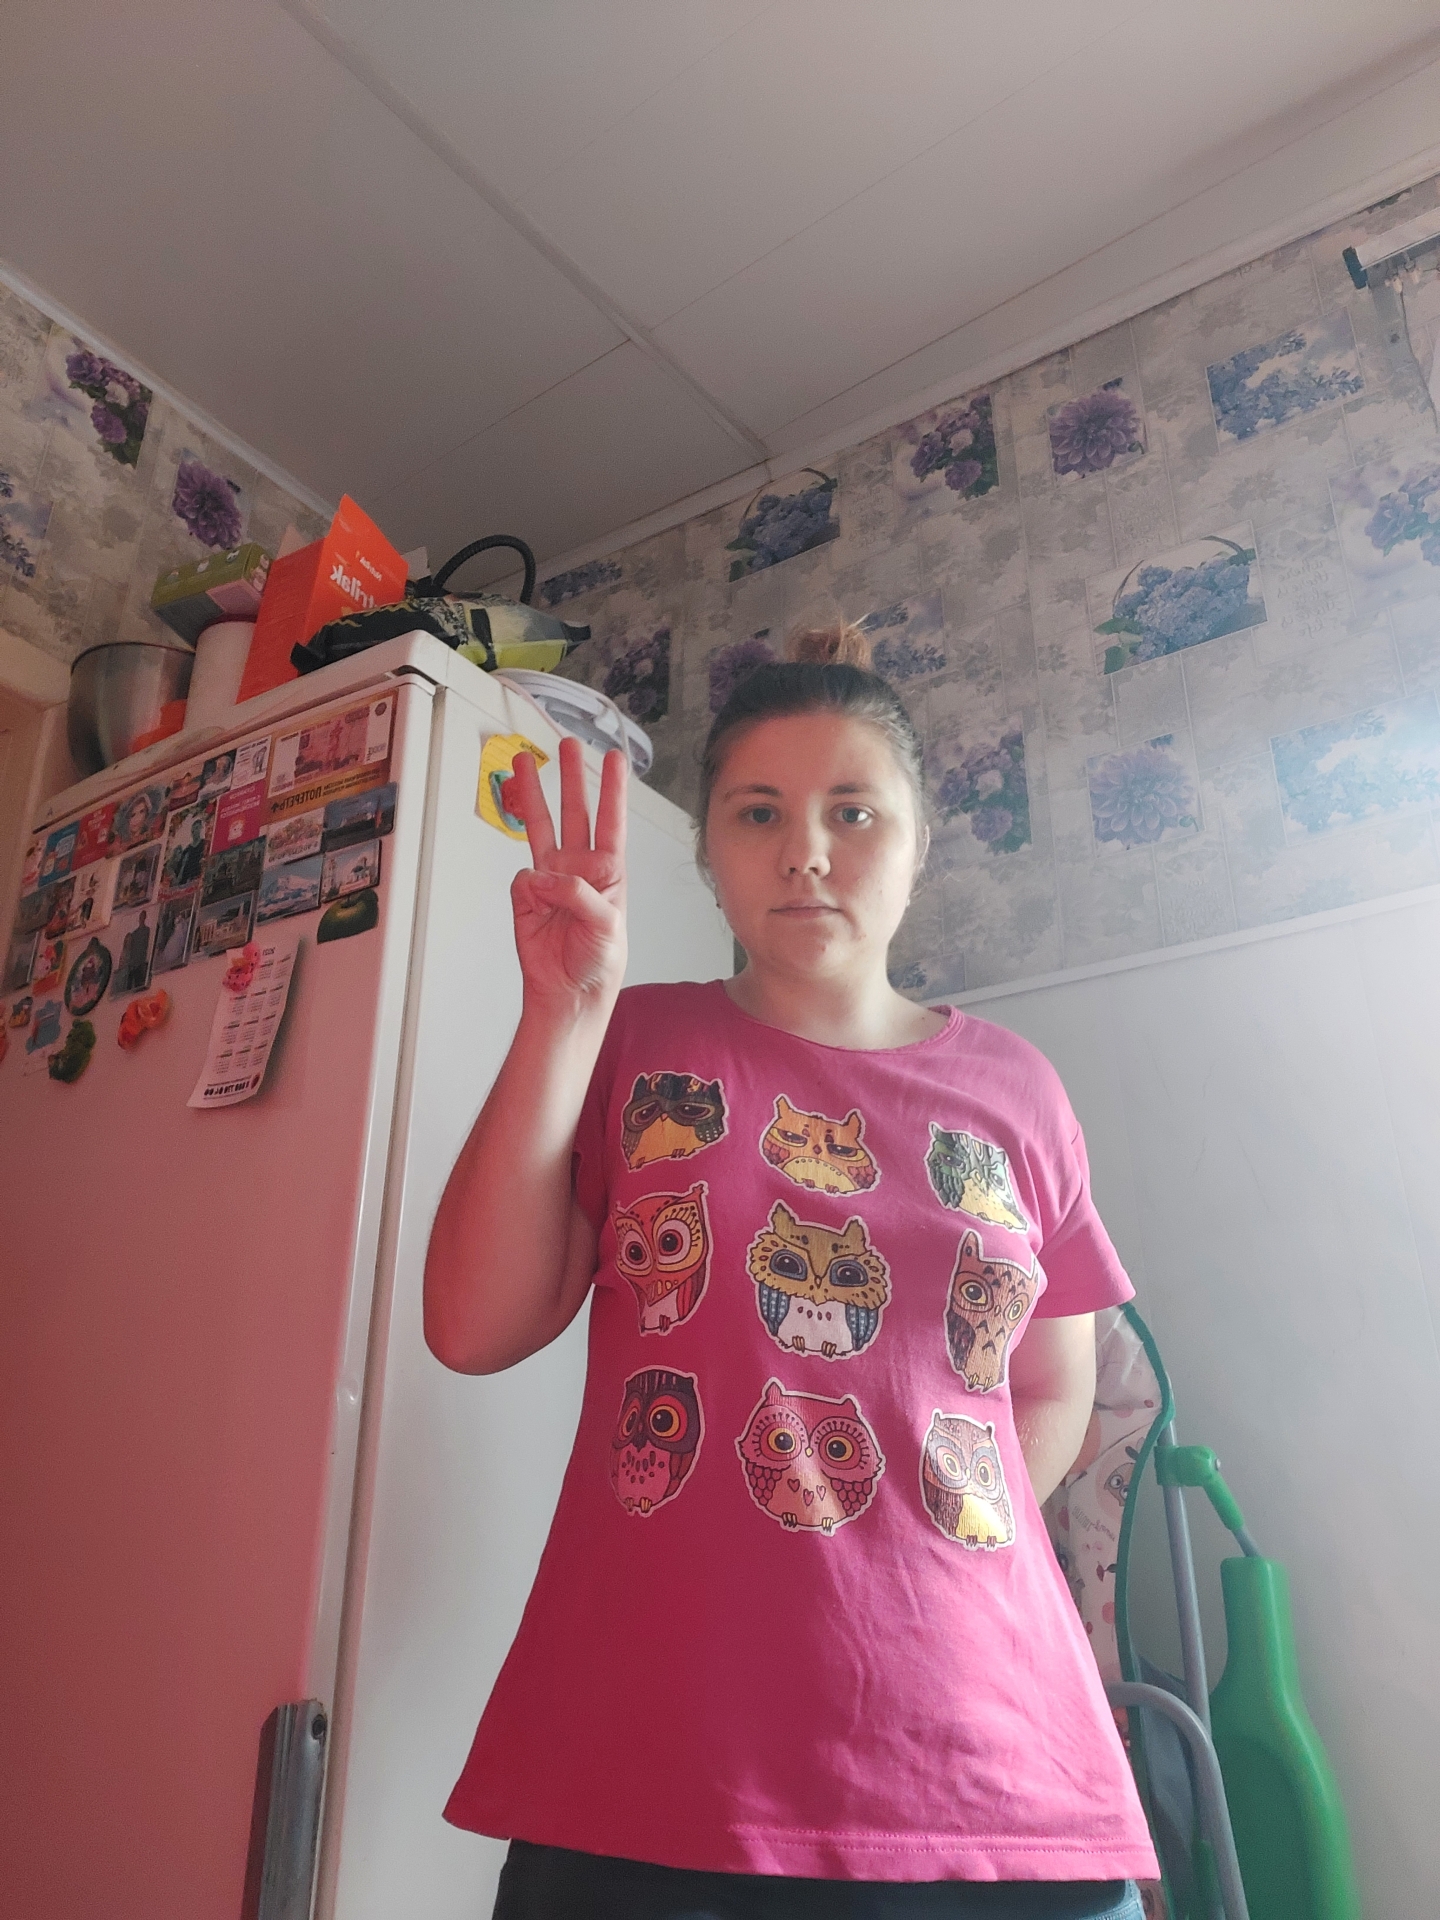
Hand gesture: three